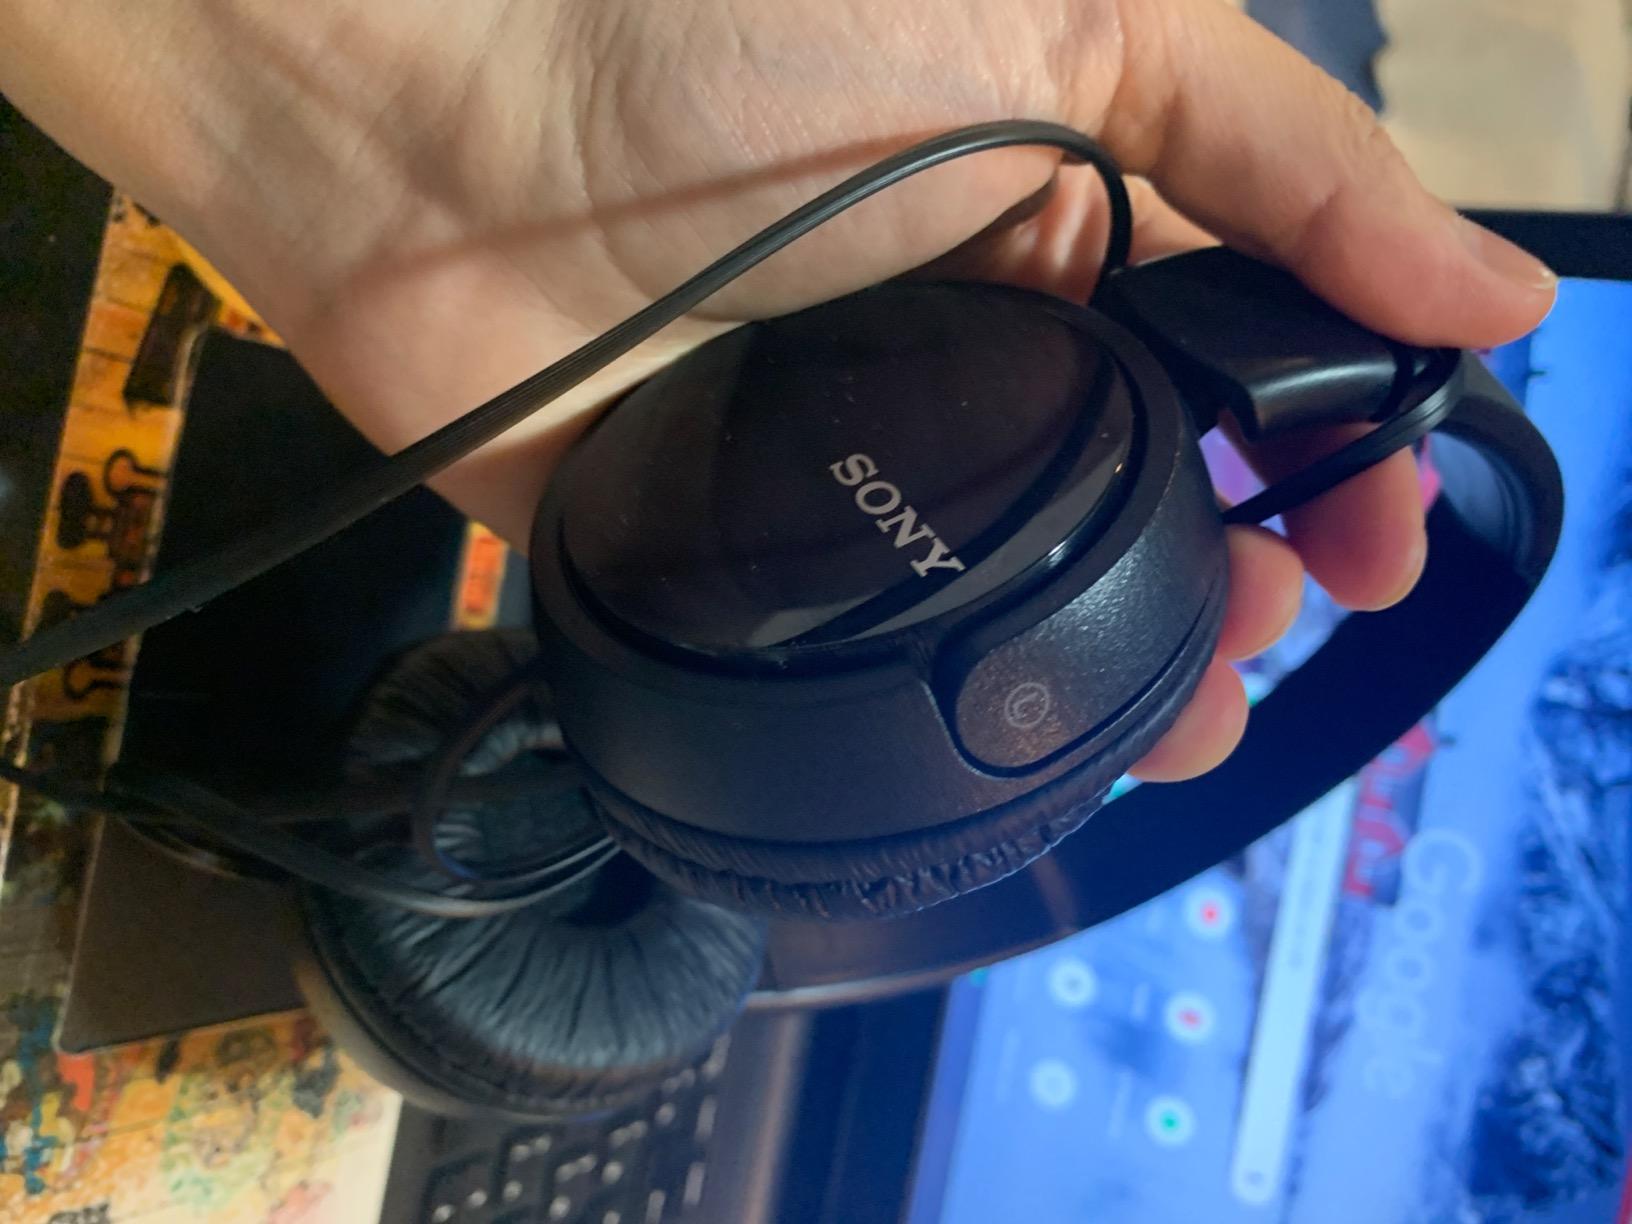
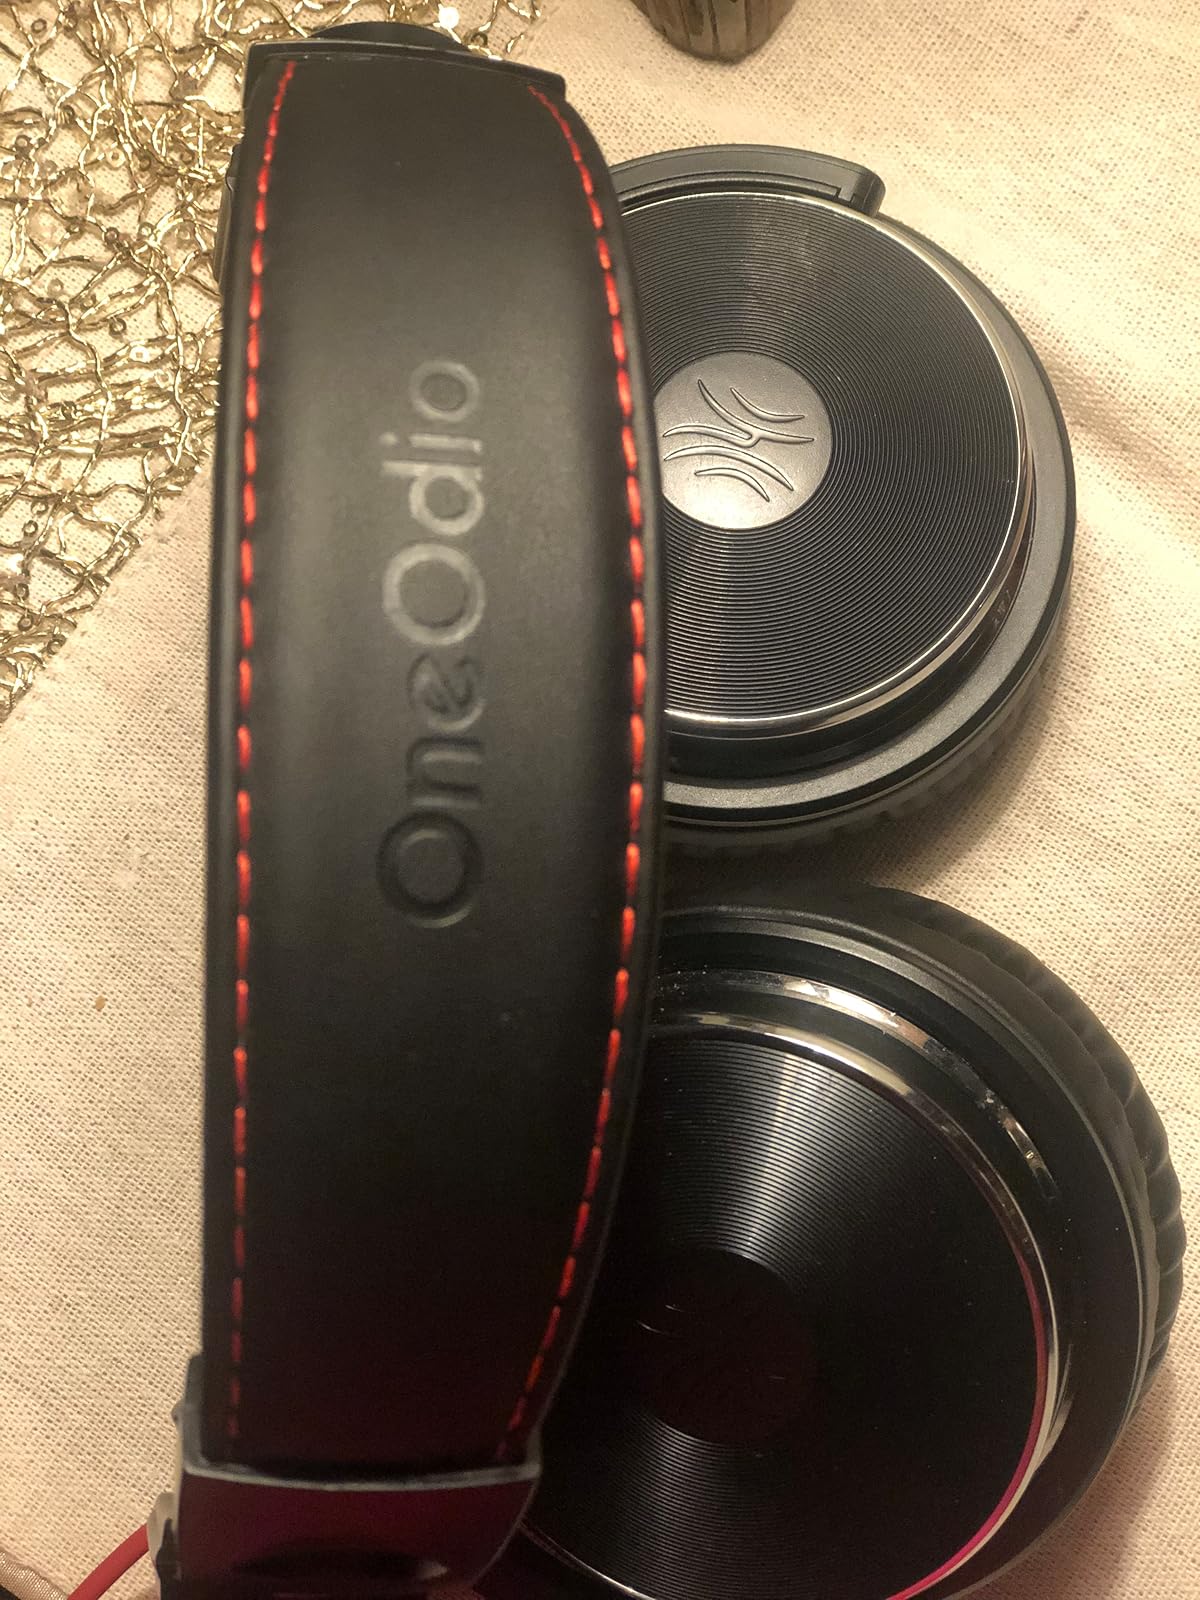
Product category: headphones
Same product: no